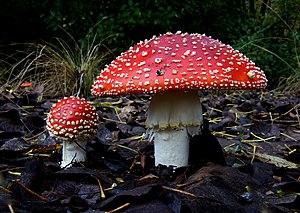
Les intoxications fongiques sont les intoxications causées par l'ingestion, accidentelle ou volontaire, de champignons dits « supérieurs », qu'il s'agisse d'espèces sauvages ou cultivées. La science qui étudie la toxicologie des champignons est la mycotoxicologie. On appelle plus précisément mycétisme, les intoxications alimentaires dues à des champignons supérieurs qui synthétisent et stockent des molécules toxiques par ingestion pour l'homme et d'autres animaux.